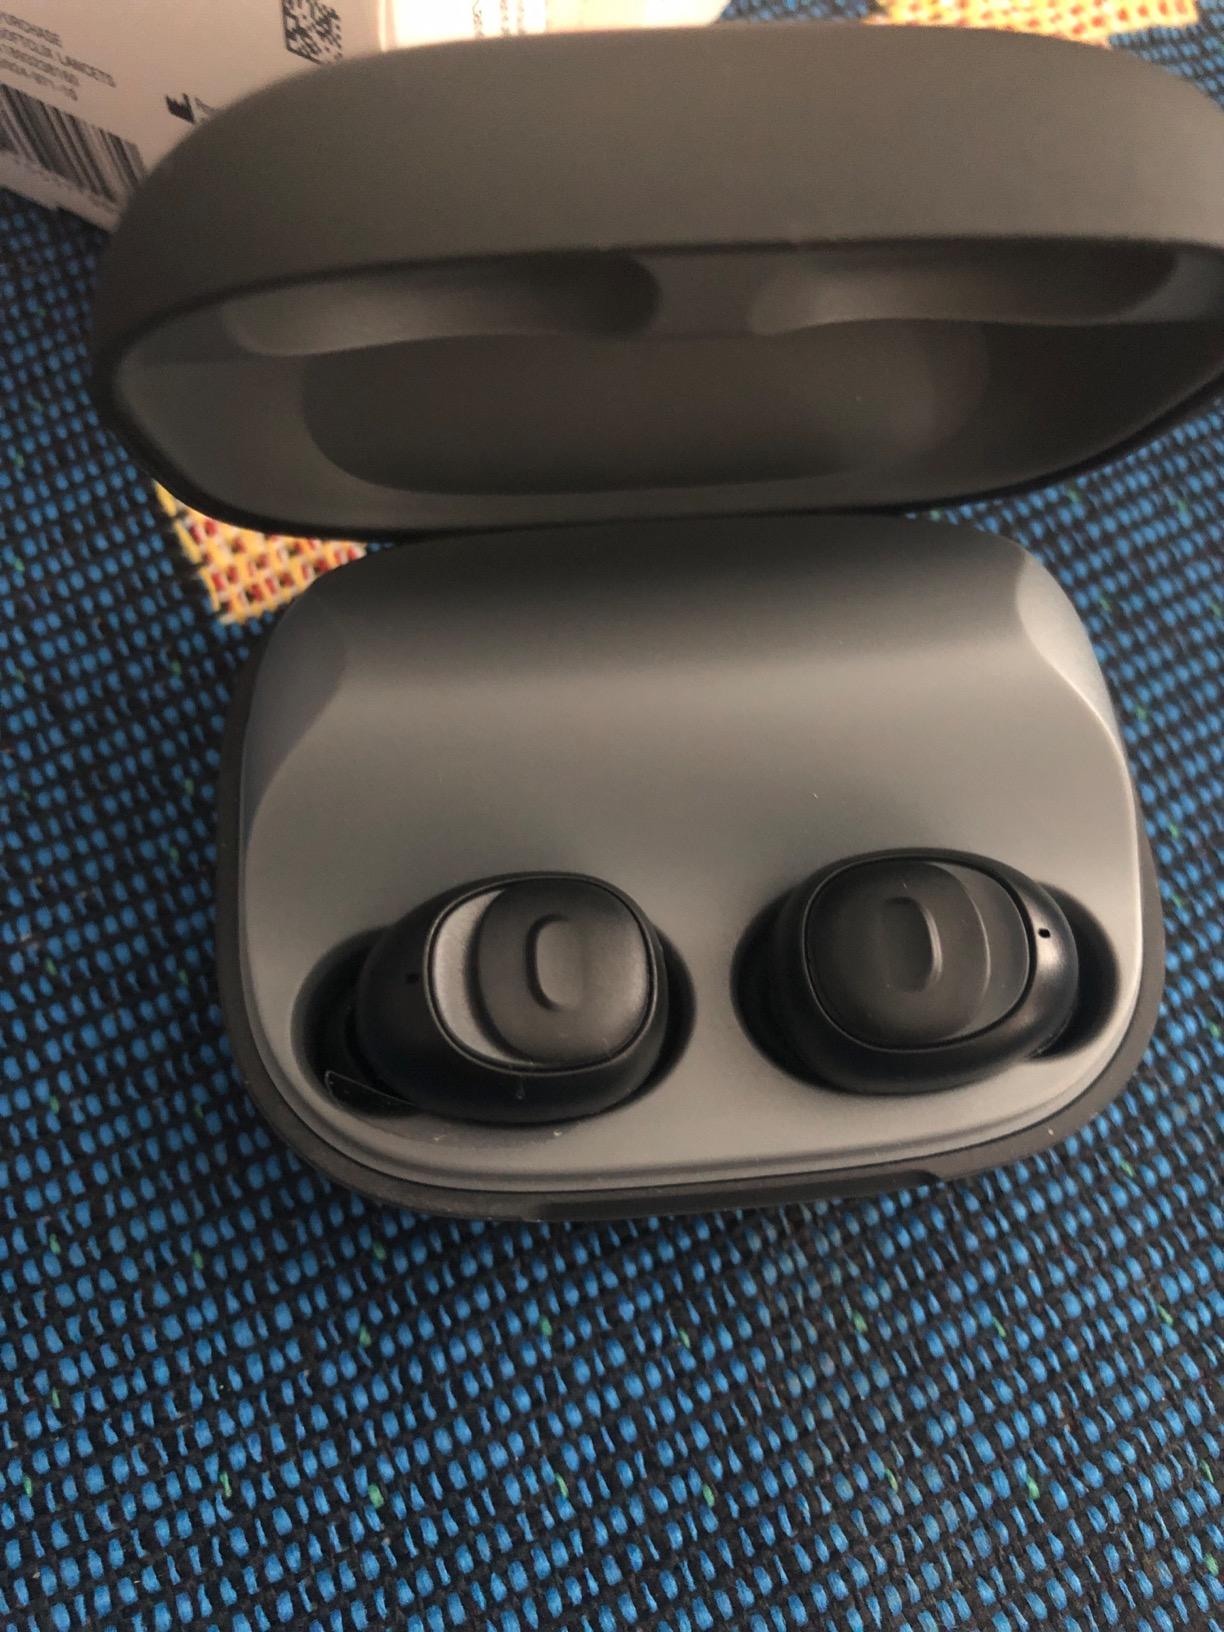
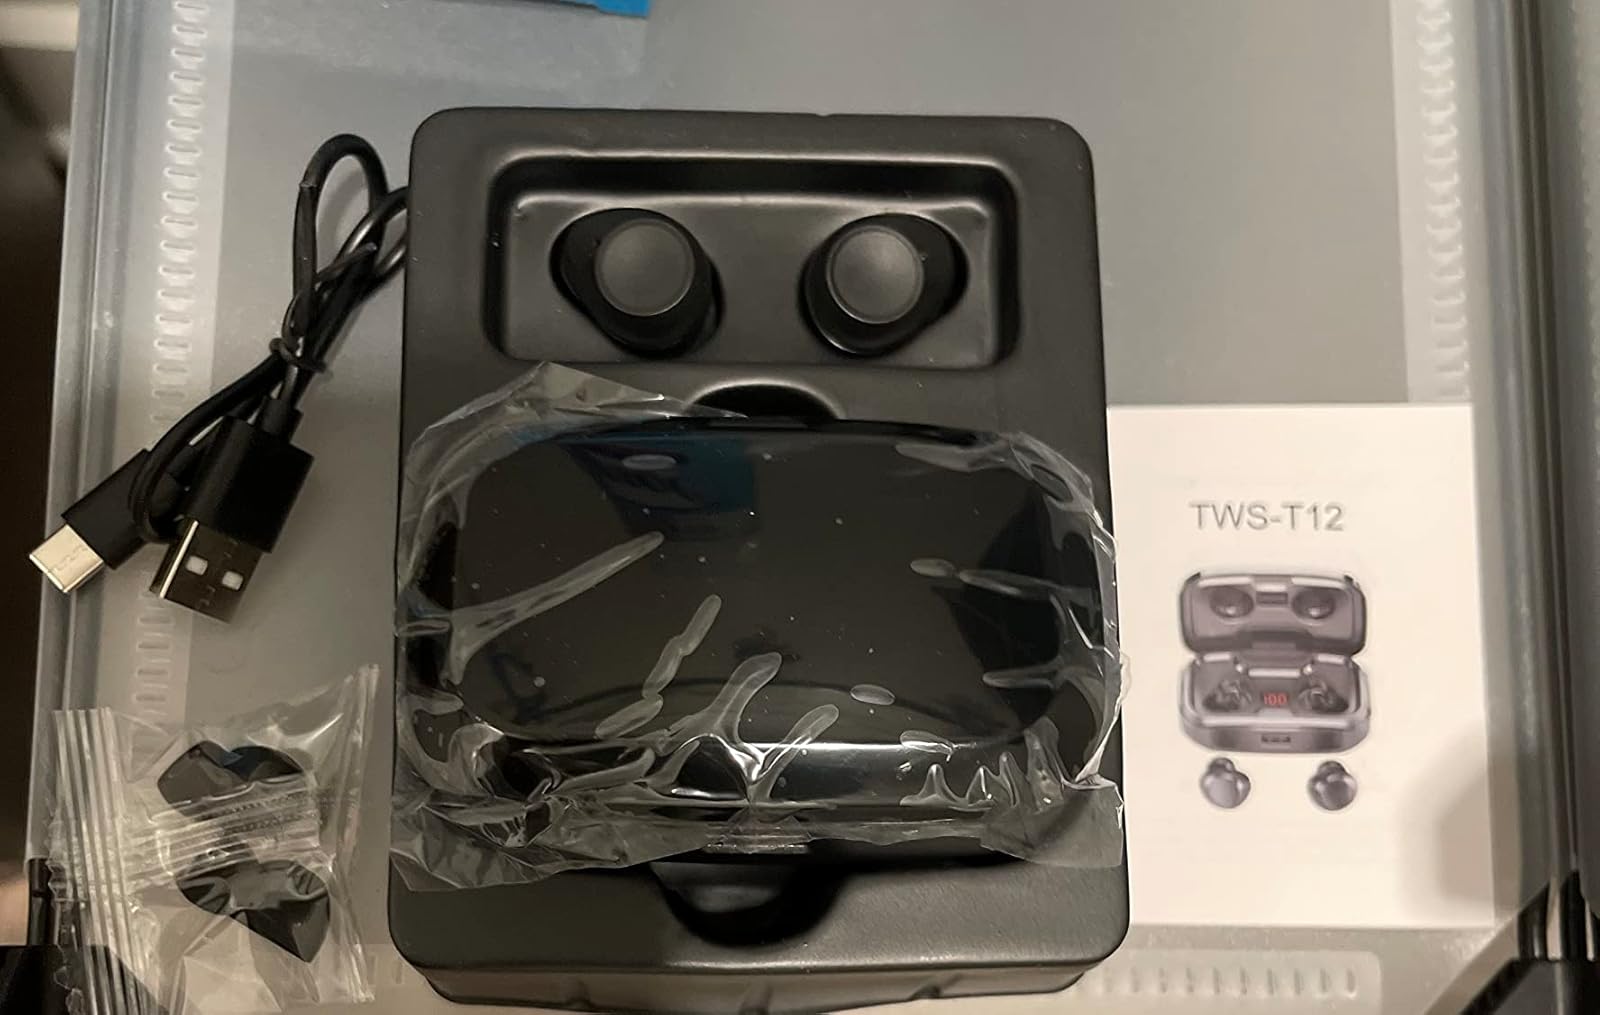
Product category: earbuds
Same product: no